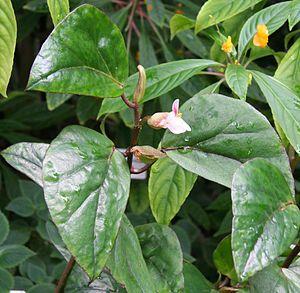
Begonia poculifera est une espèce de plantes de la famille des Begoniaceae. Ce bégonia est originaire d'Afrique. L'espèce fait partie de la section Squamibegonia. Elle a été décrite en 1871 par Joseph Dalton Hooker. L'épithète spécifique poculifera, du latin poculum, coupe/gobelet à bec, et -fer, porteur, qui signifie « porteuse de coupe à bec ».